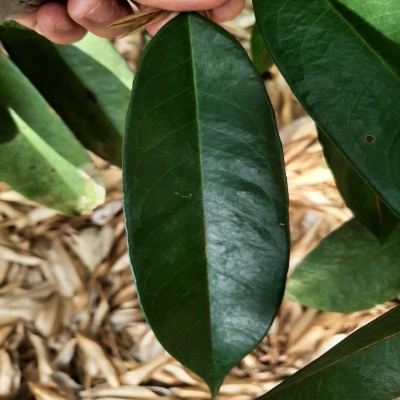
Label: Leaf_Healthy